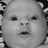
Emotion: surprise